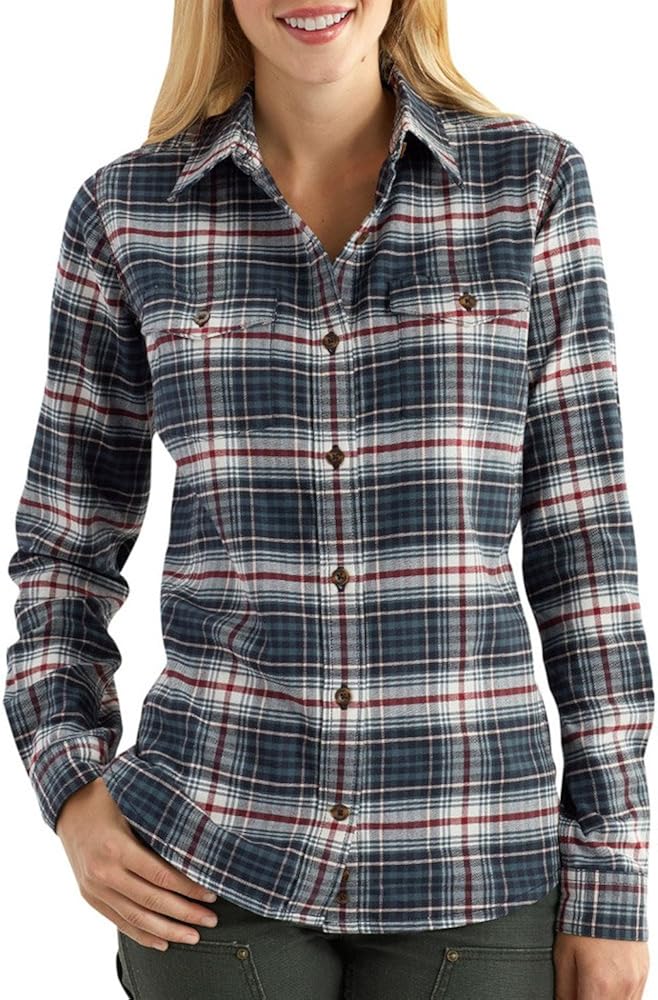
Carhartt Women's Hamilton Flannel Shirt
Category: AMAZON FASHION
A staple for every closet, the Hamilton flannel doesn't compromise comfort for durability. Made from 5.5-ounce, 97 percent cotton/3 percent spandex flannel and offers a button front, two chest pockets with flaps and button closures, adjustable button closures at cuffs, triple-stitched main seams for durability and has the Carhartt flag label. It replaces 100717.
Features: 97% Cotton, 3% Spandex | Imported | Button closure | Machine Wash | Button front | Two chest pockets with flaps and button closures | Adjustable button closures at cuffs | Triple-stitched main seams